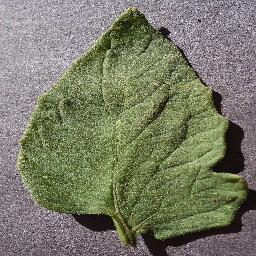
Label: Tomato___healthy